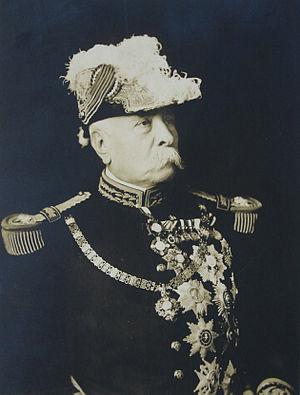
La révolution mexicaine est la série de soulèvements armés, de coups d'État et de conflits militaires entre factions qui se produisent au Mexique entre 1910 et 1920.